Kevin Petrecca

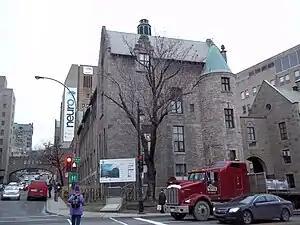
The Montreal Neurological Institute and Hospital

He holds both a Doctor of Medicine (M.D.) and a Doctor of Philosophy (Ph.D.), in addition to being certified as a fellow of the Royal College of Physicians and Surgeons of Canada in neurosurgery and oncology.